Indian Head cent

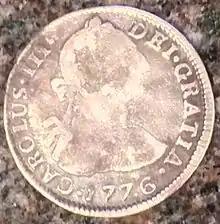
A Spanish colonial two-reales piece ("two bits") from the Potosí Mint (today in Bolivia)

In 1858, the Mint tested new designs for the cent. Between 60 and 100 sets of twelve pattern coins were struck, consisting of the standard Flying Eagle obverse, a "scrawny eagle" pattern, and the Indian Head design, mated with four different wreaths for the reverse. Snowden made his choice of what design would be struck in 1859 from those patterns, and the sets were also sold to collectors. The Indian Head design was apparently prepared by April, as on the twelfth of that month, a Mr. Howard wrote to Snowden that "I have learned that a new pattern piece for the cent has been struck off at the Mint [with] a head resembling that of the five dollar piece and on the reverse a shield at the top of the olive and oak wreath", and asking to purchase a specimen. Other numismatists also sought pieces: R. Coulton Davis, a Philadelphia druggist with ties to the Mint, wrote to Snowden in June informing him of a favorable story in a Boston newspaper, and Augustus B. Sage wrote to the Mint Director the same month, asking for a specimen for himself, and one for the newly founded American Numismatic Society.